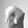
ASL letter: Q